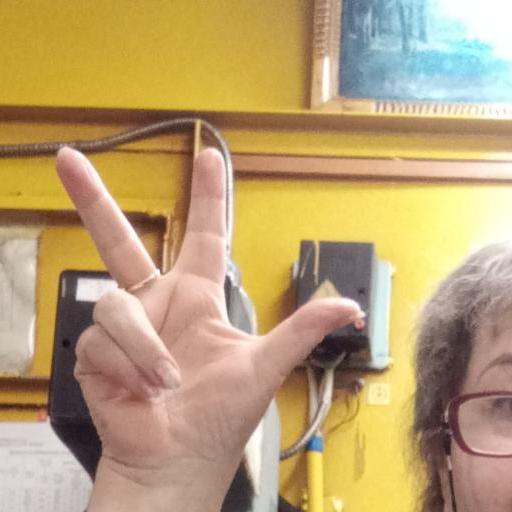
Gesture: three2